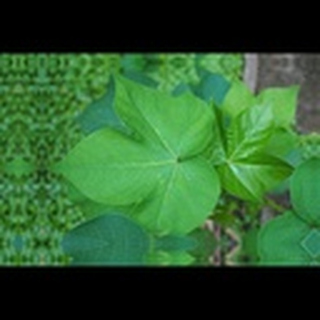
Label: healthy_cotton